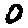
Label: 0